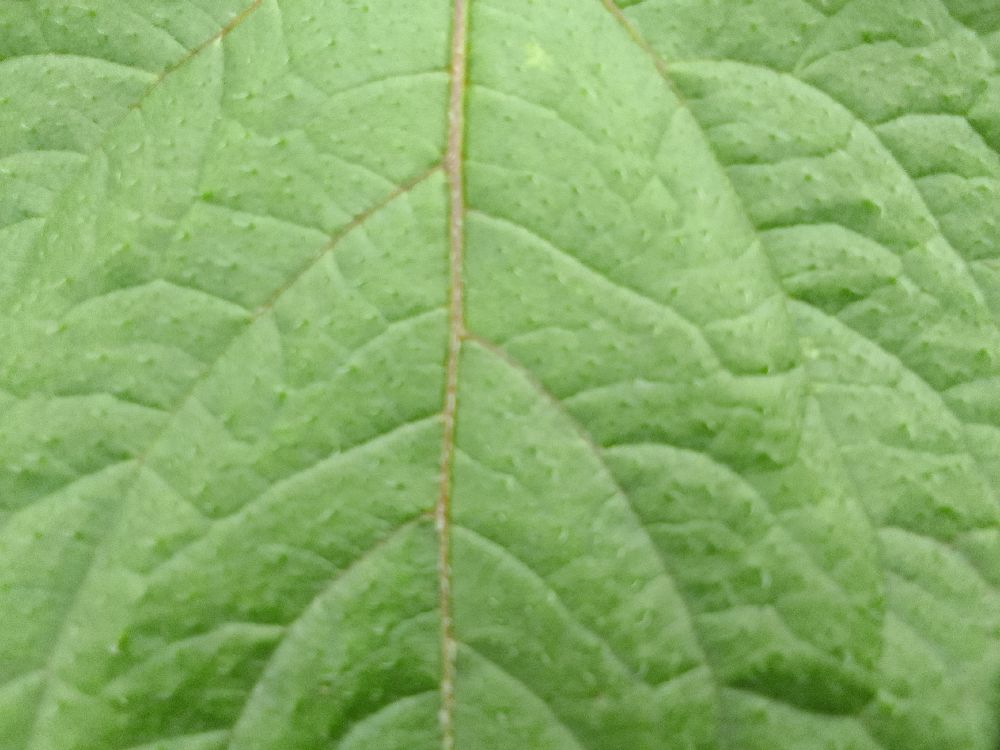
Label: Healthy